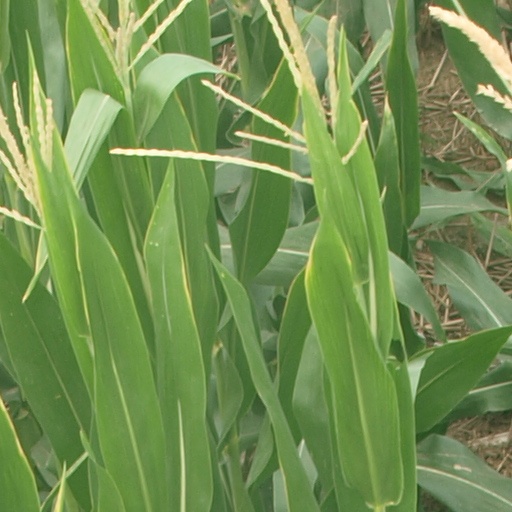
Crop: maize; corn